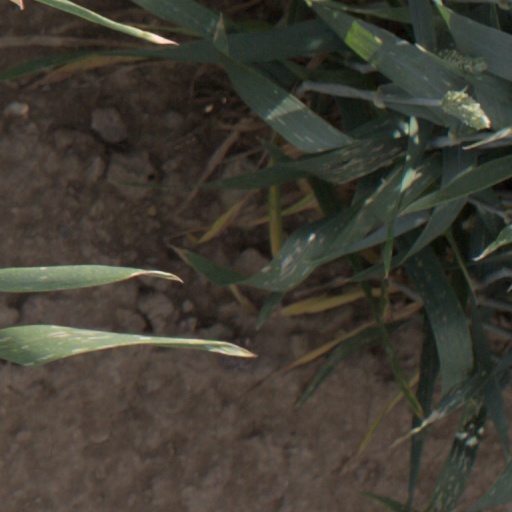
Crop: wheat